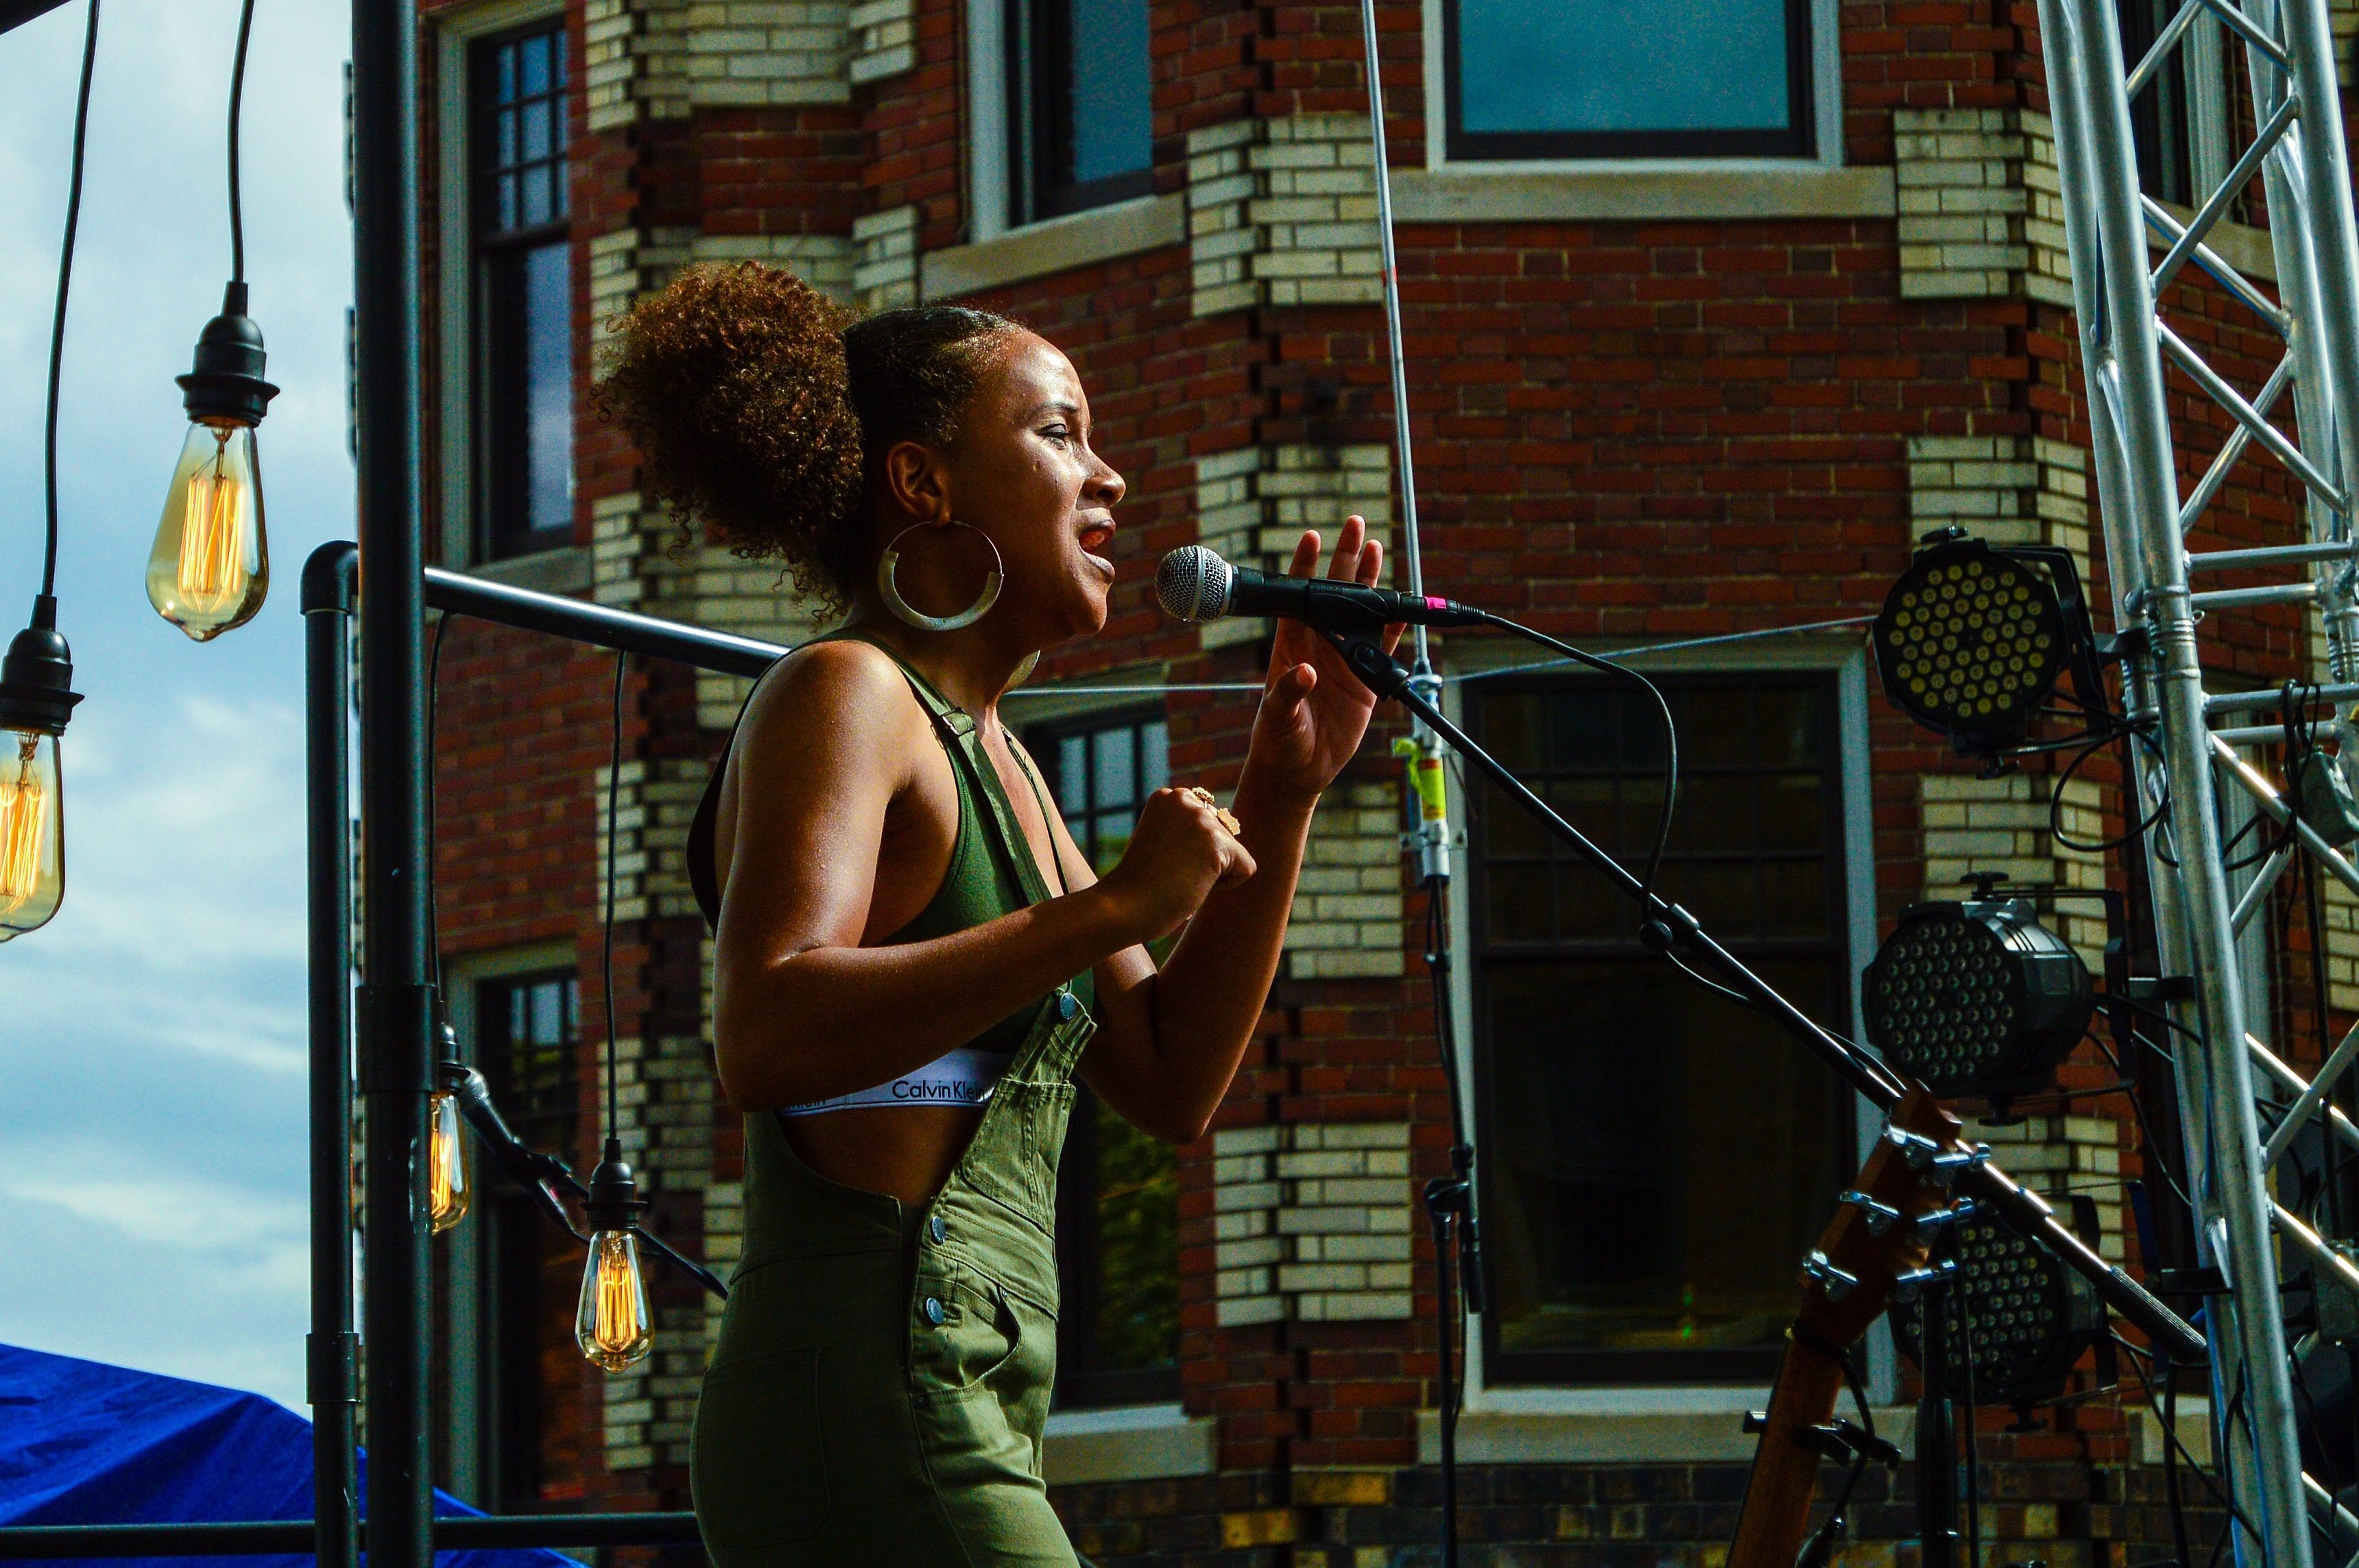
singer, color, performance art, stage, performance, singing, happy people, dally in the ally